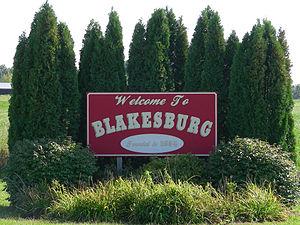
Blakesburg est une ville, du comté de Wapello, en Iowa, aux États-Unis. Elle est fondée en 1852.